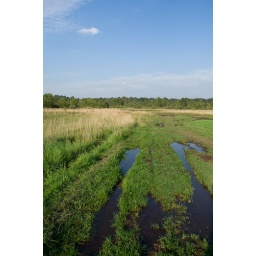
Puddle on road in field - 3